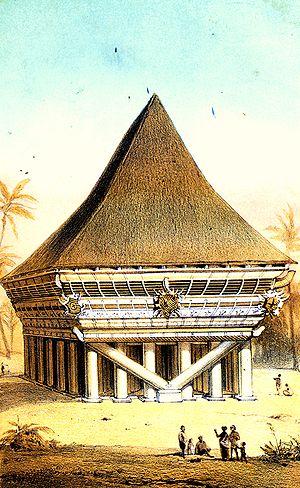
Nias est une île indonésienne, située à 125 km au large de la côte occidentale de Sumatra.